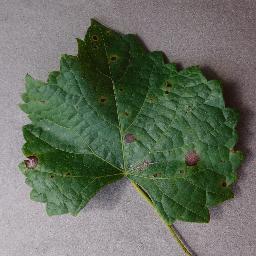
Label: Grape___Black_rot